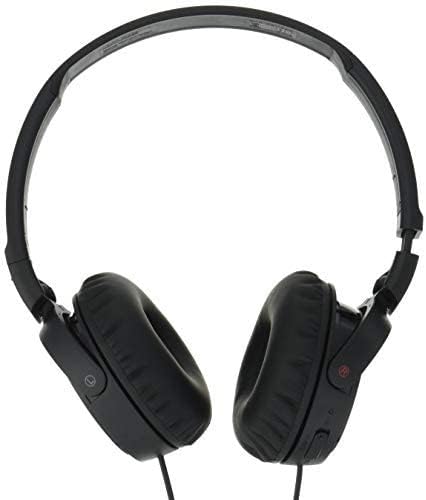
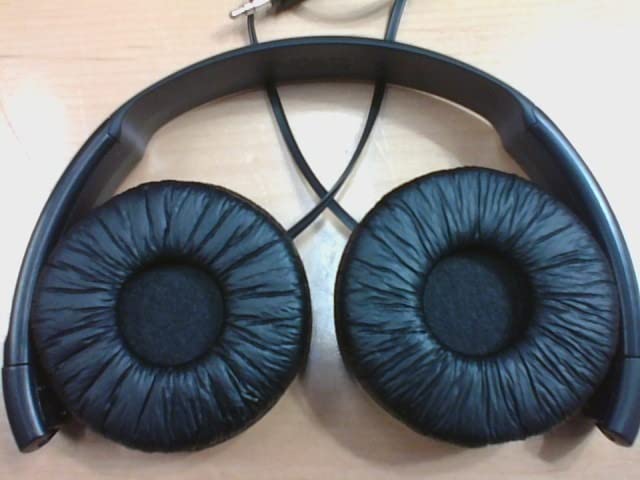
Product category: headphones
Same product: yes